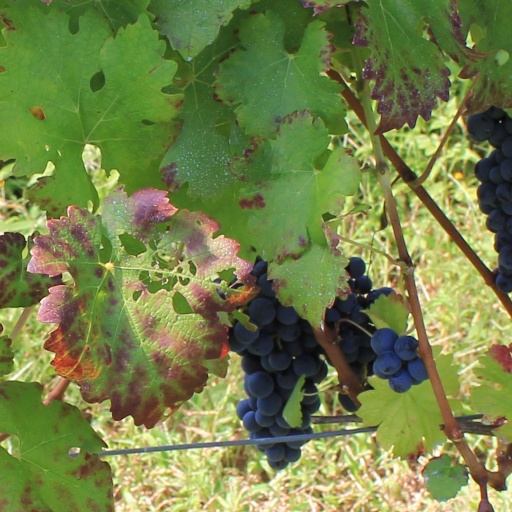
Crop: grape